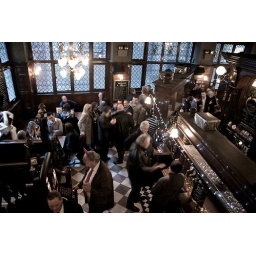
The Coalhole on the Strand in London just before Christmas. Notice the chap in the hat on the fruit machine. What a man!